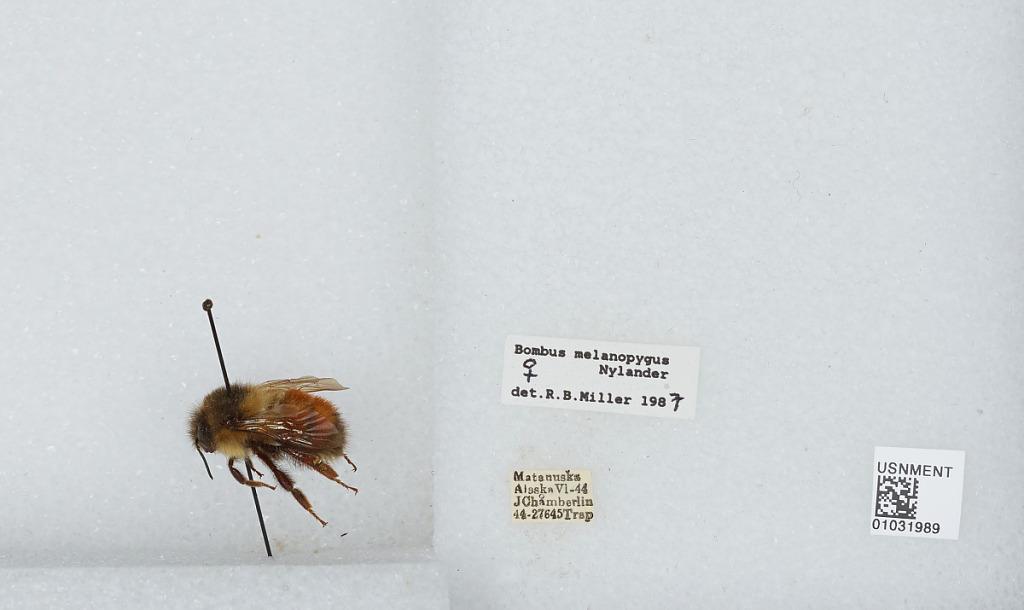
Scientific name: Bombus (Pyrobombus) melanopygus Nylander
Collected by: J. Chamberlin
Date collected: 1944-6-
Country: United States
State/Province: Alaska
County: Matanuska-Susitna
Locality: [not stated]
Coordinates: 62.4, -149.58
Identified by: Miller, R. B.